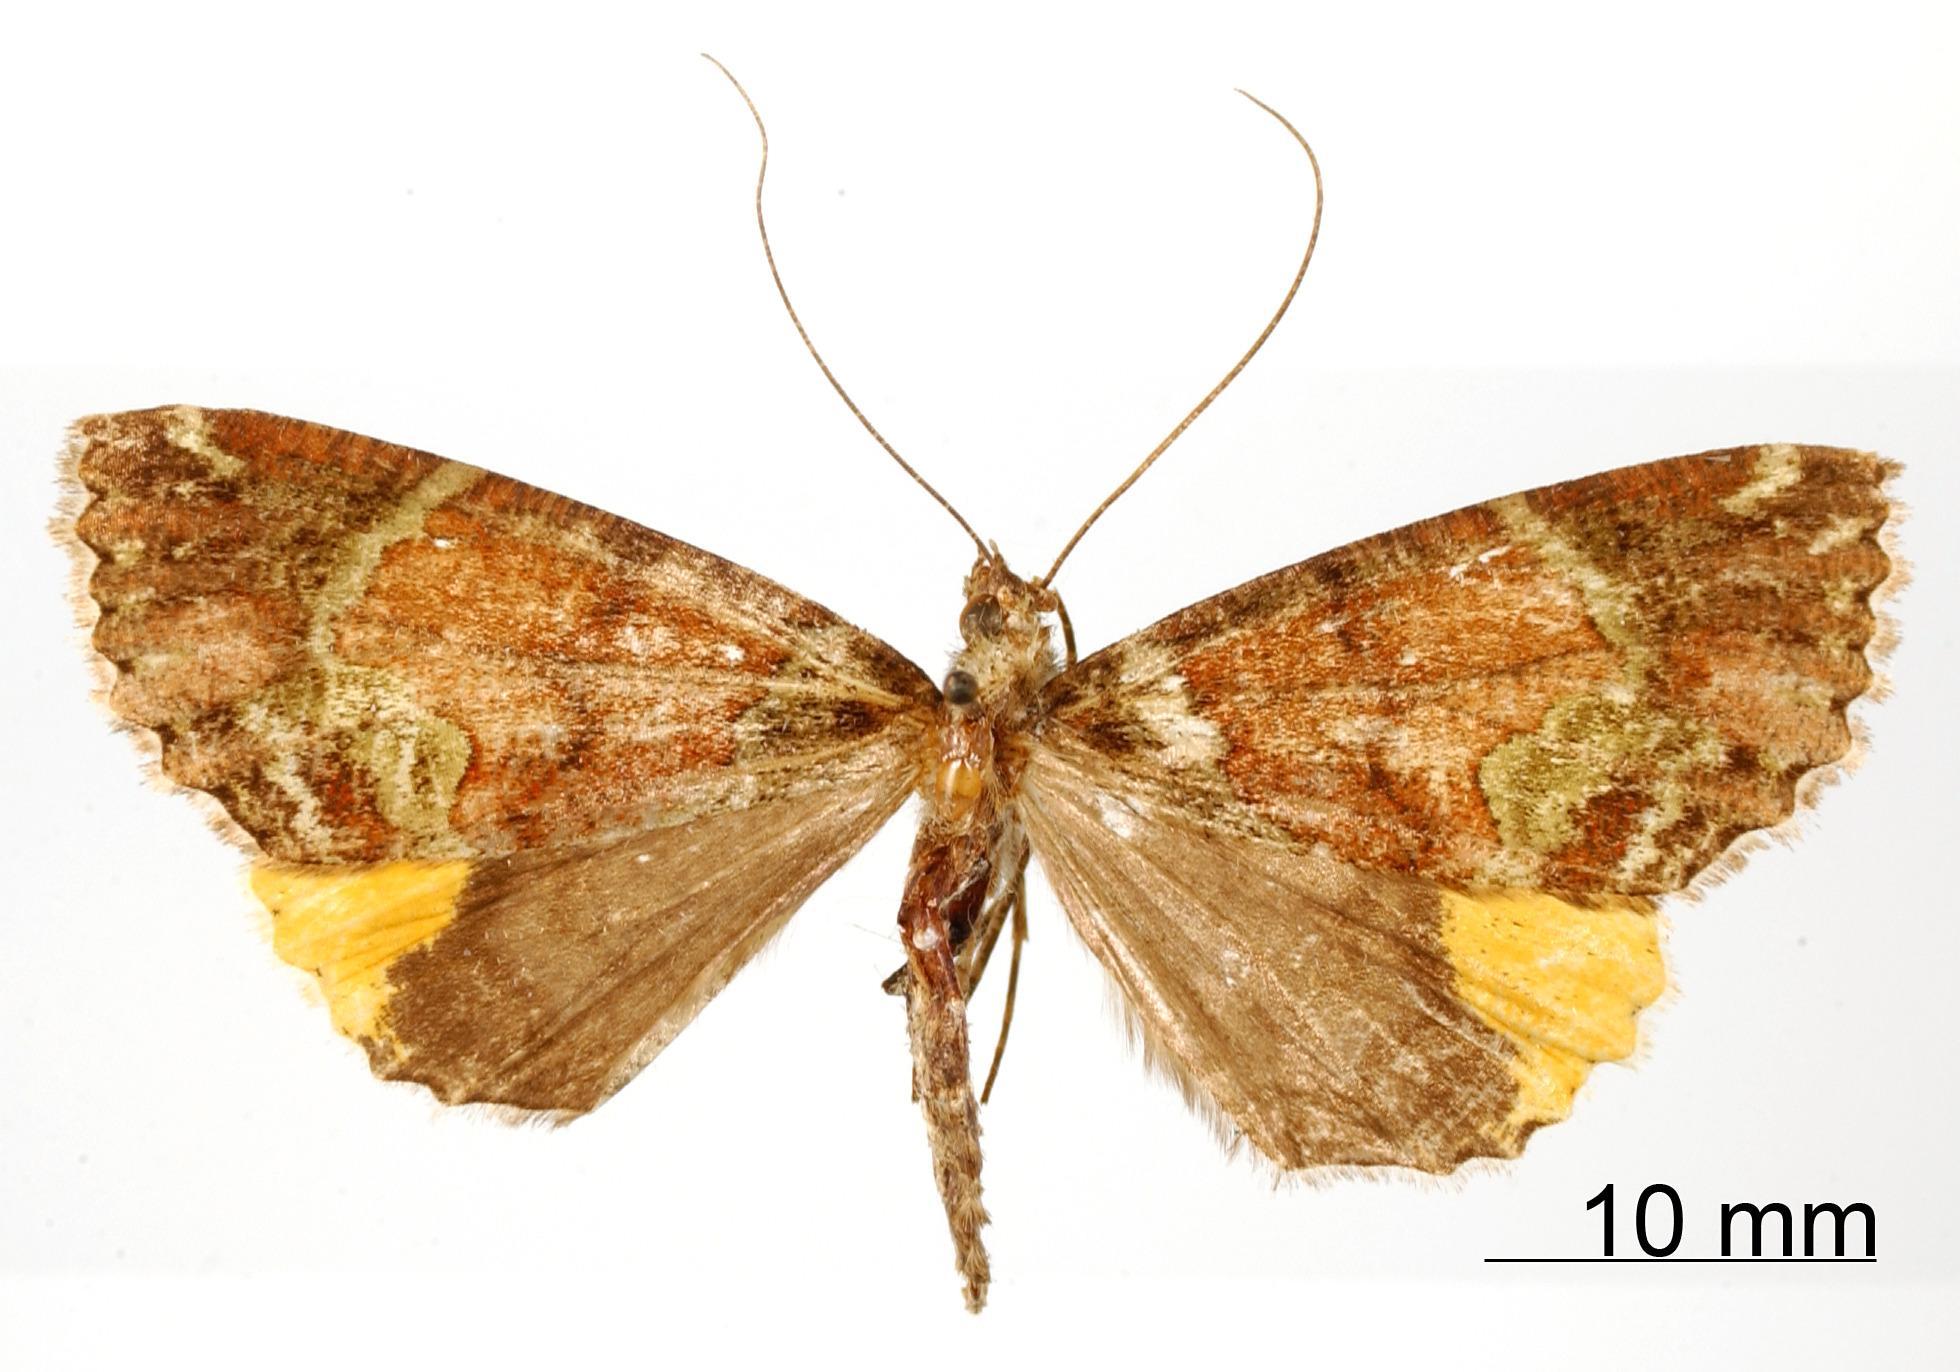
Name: Ischnopteris subflavata
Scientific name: Ischnopteris subflavata Dognin, 1923
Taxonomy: Animalia, Arthropoda, Insecta, Lepidoptera, Geometridae, Ennominae
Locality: Rio Songo, Bolivia, Bolivia